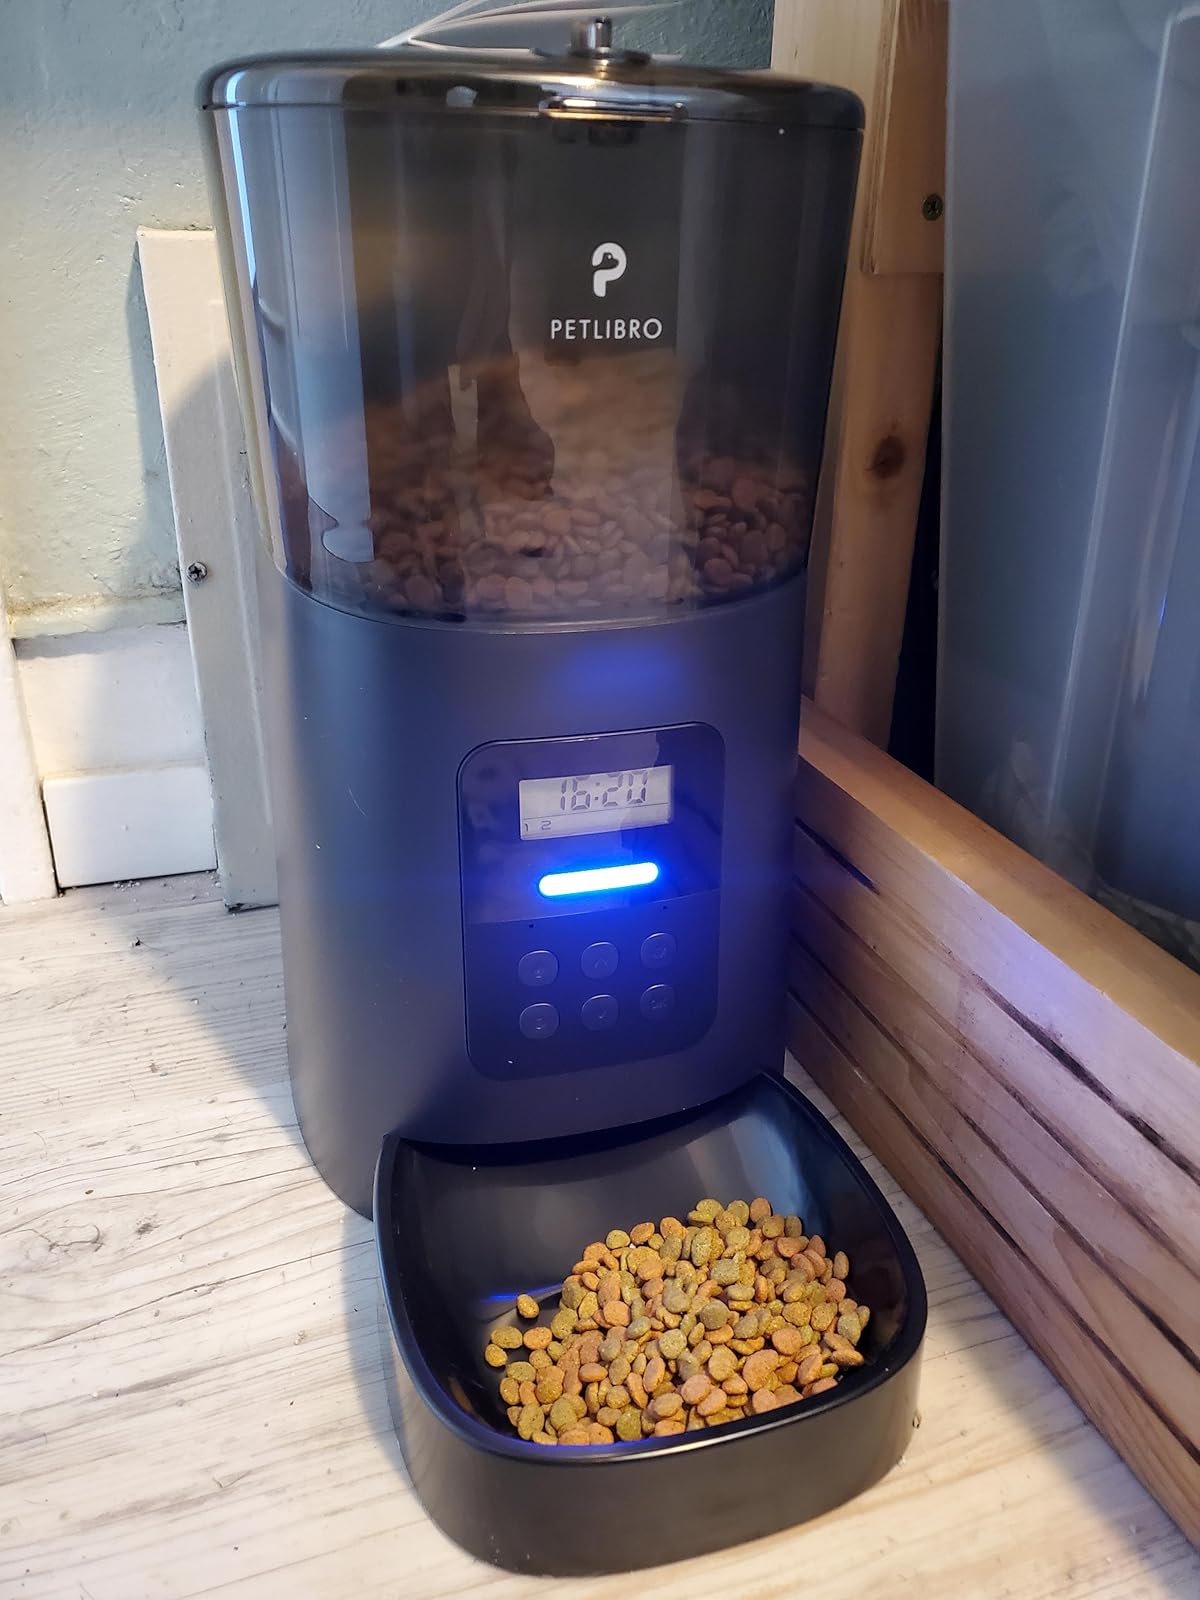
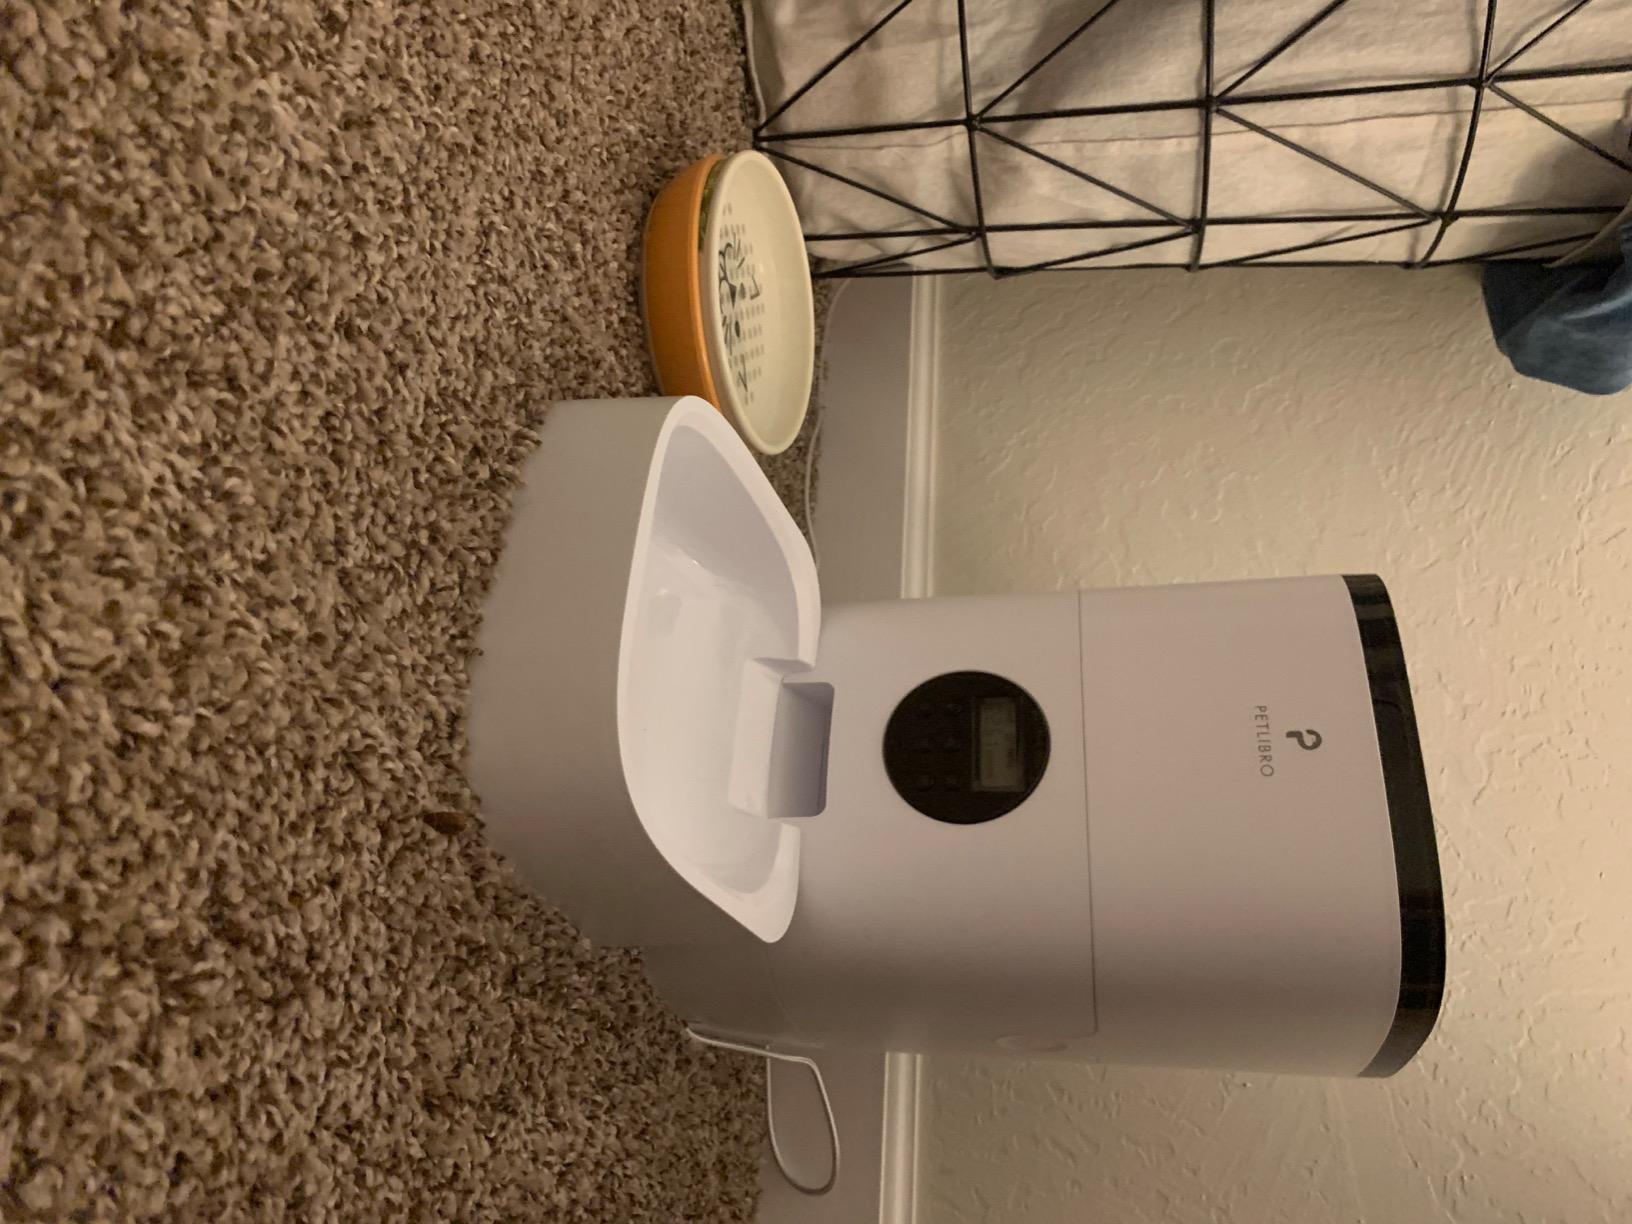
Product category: items_feeder
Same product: no